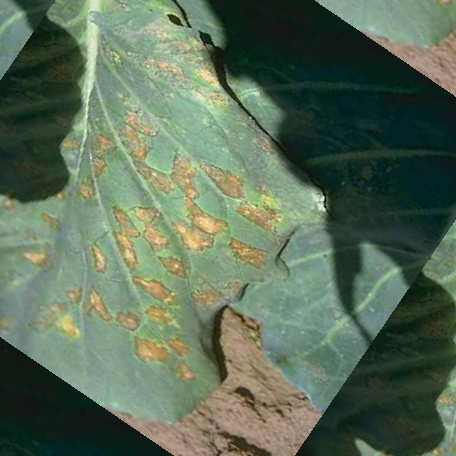
Label: Downy Mildew